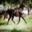
Label: horse